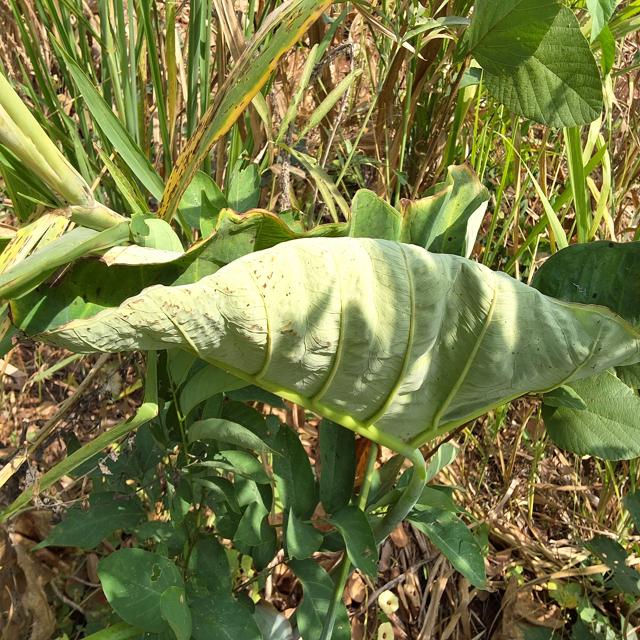
Label: Healthy